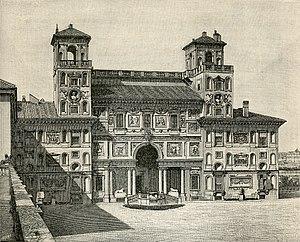
La liste Villa Médicis dans la peinture comprend les représentations en peinture à l'huile, aquarelle ou à fresque, des vues, même partielles, de la Villa Médicis de Rome et de son jardin. Des dessins au crayon et à pastel ont été ajoutés à la liste. La Villa Médicis - en dehors d'être le sujet de ces œuvres d'art - étant donnée sa position, est également devenue un point de vue de contemplation d'un panorama extraordinaire sur la ville de Rome.
Tony Garnier, né le 13 août 1869 à Lyon et mort le 19 janvier 1948 à Roquefort-la-Bédoule, est un architecte et urbaniste français. Nombre de ses projets sont à l’origine d’avancées considérables dans la réflexion que menaient alors les architectes sur ce qu’ils considéraient être l’architecture et l'urbanisme moderne.